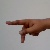
The image shows a hand gesture representing the letter 'P' in Indian Sign Language.